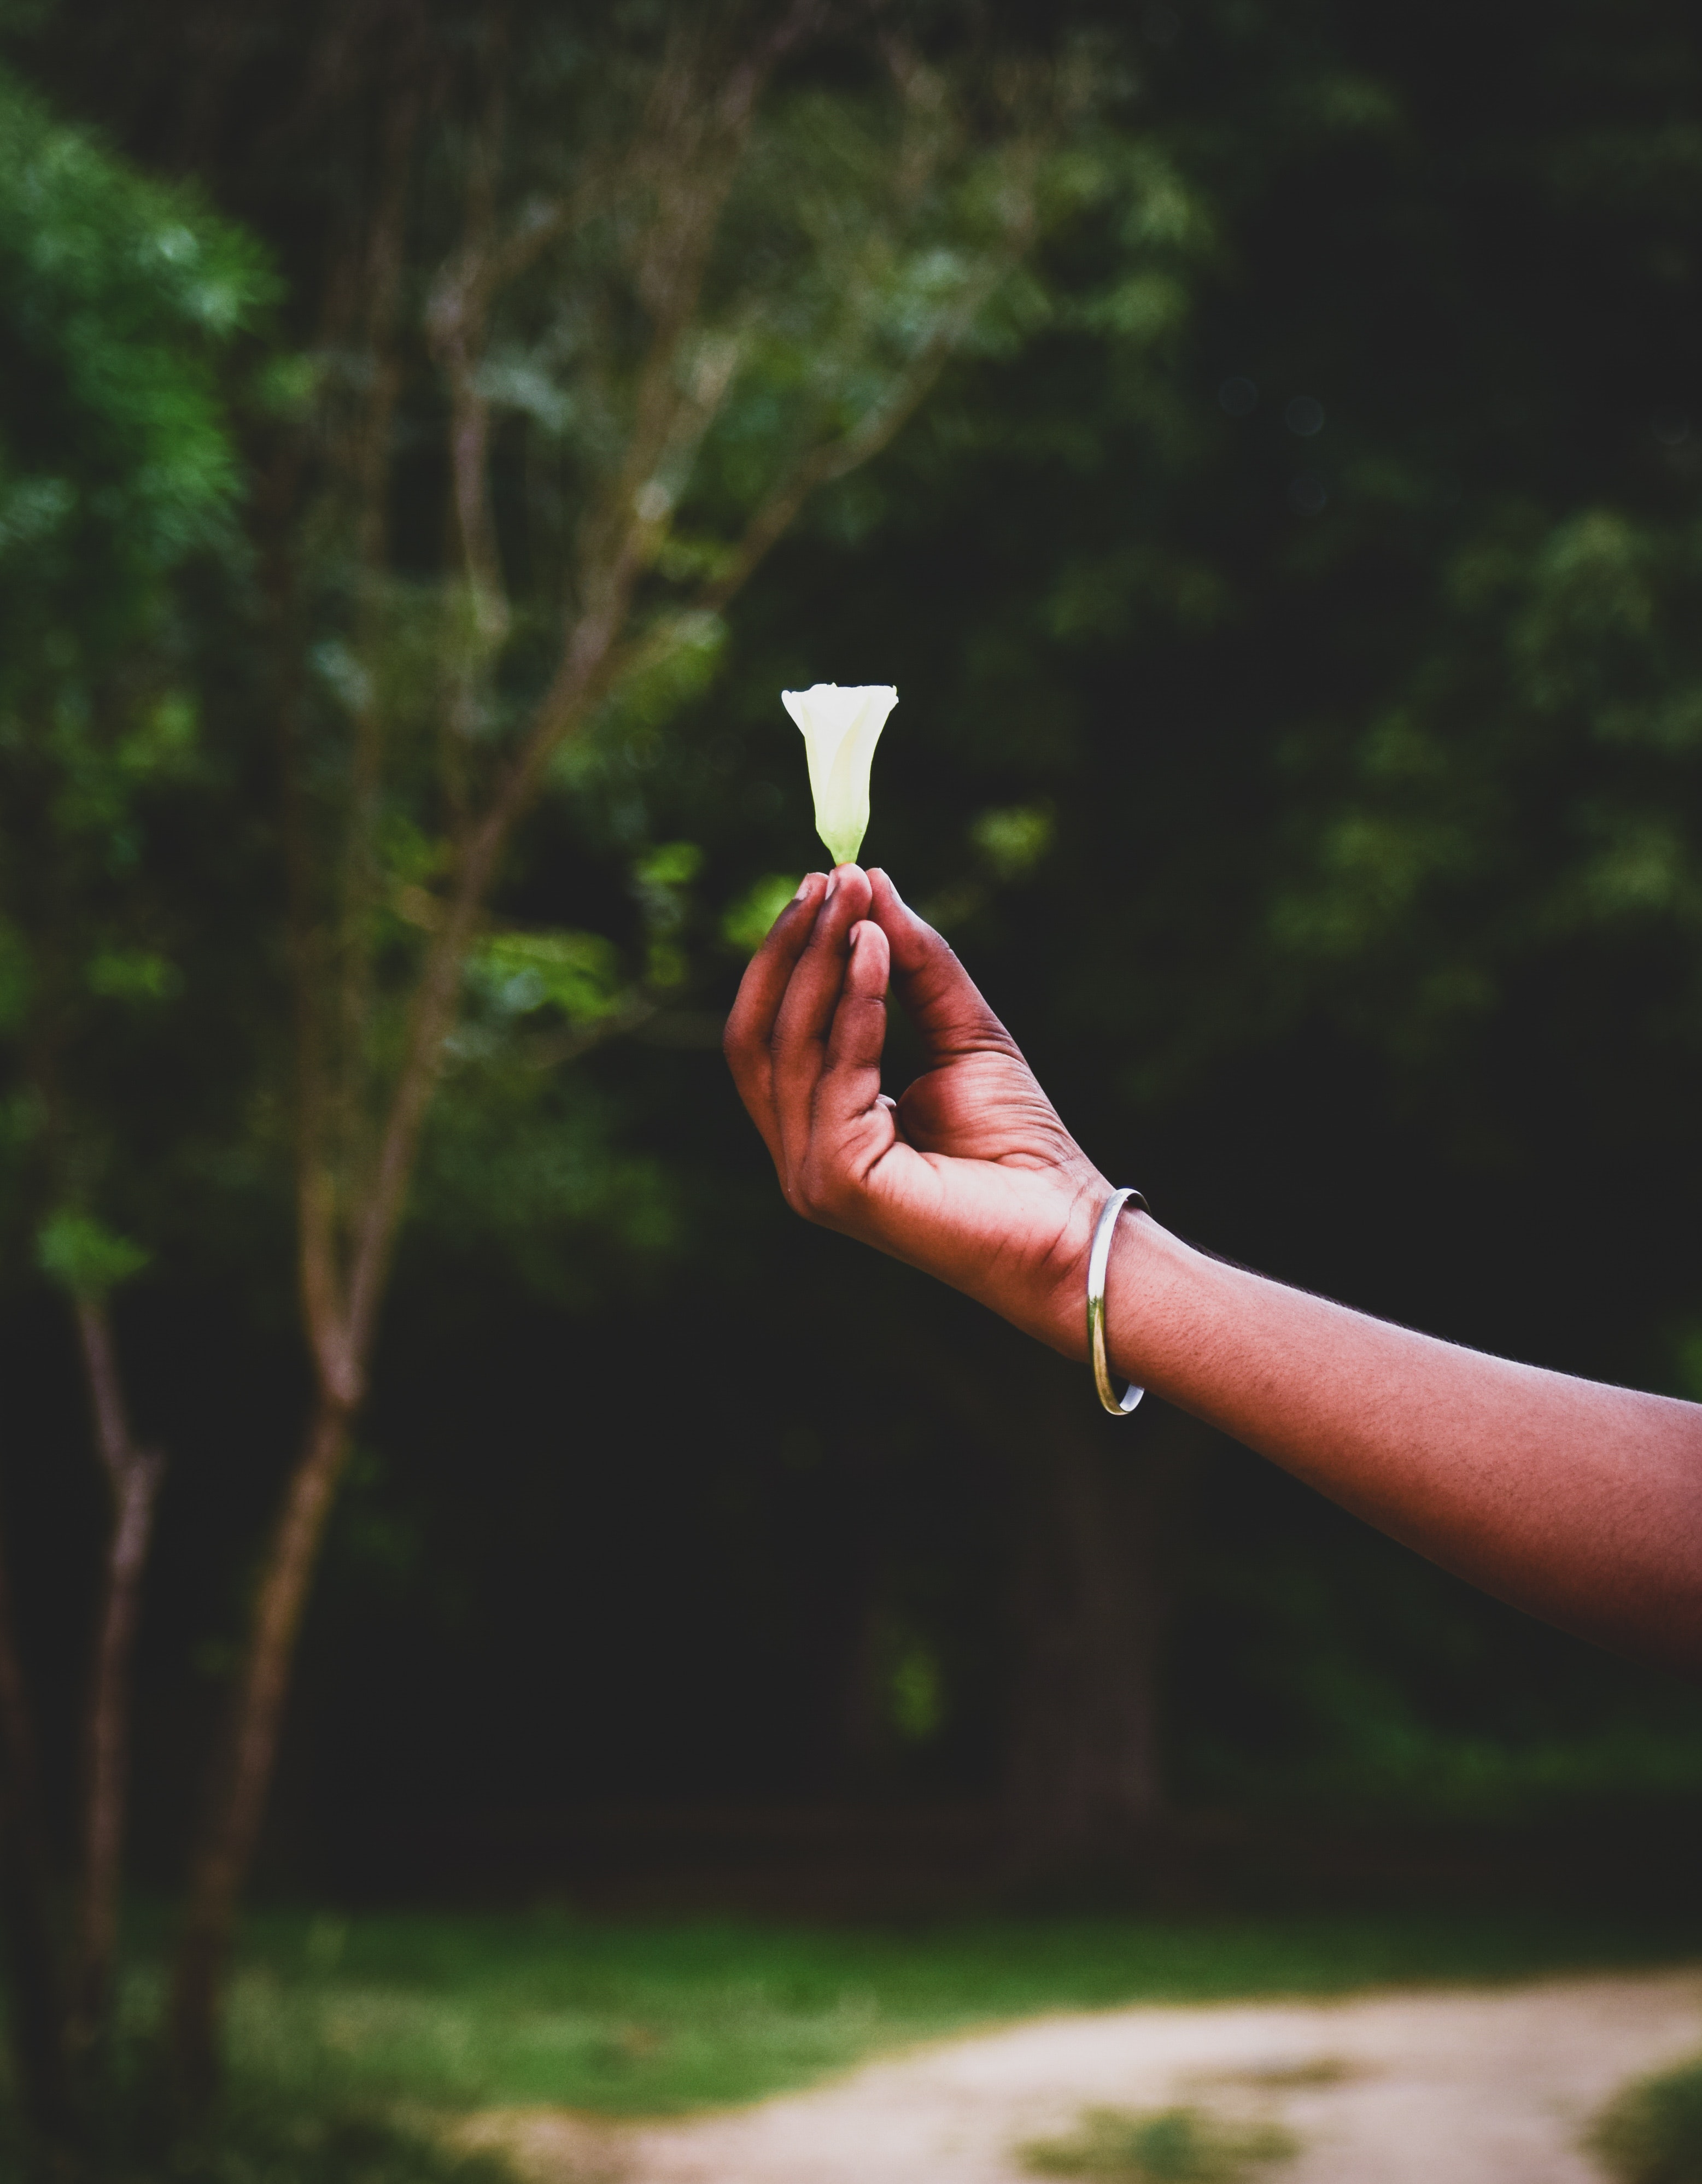
nature, green, hand, botany, arm, tree, finger, photography, grass, plant, forest, bird, gesture